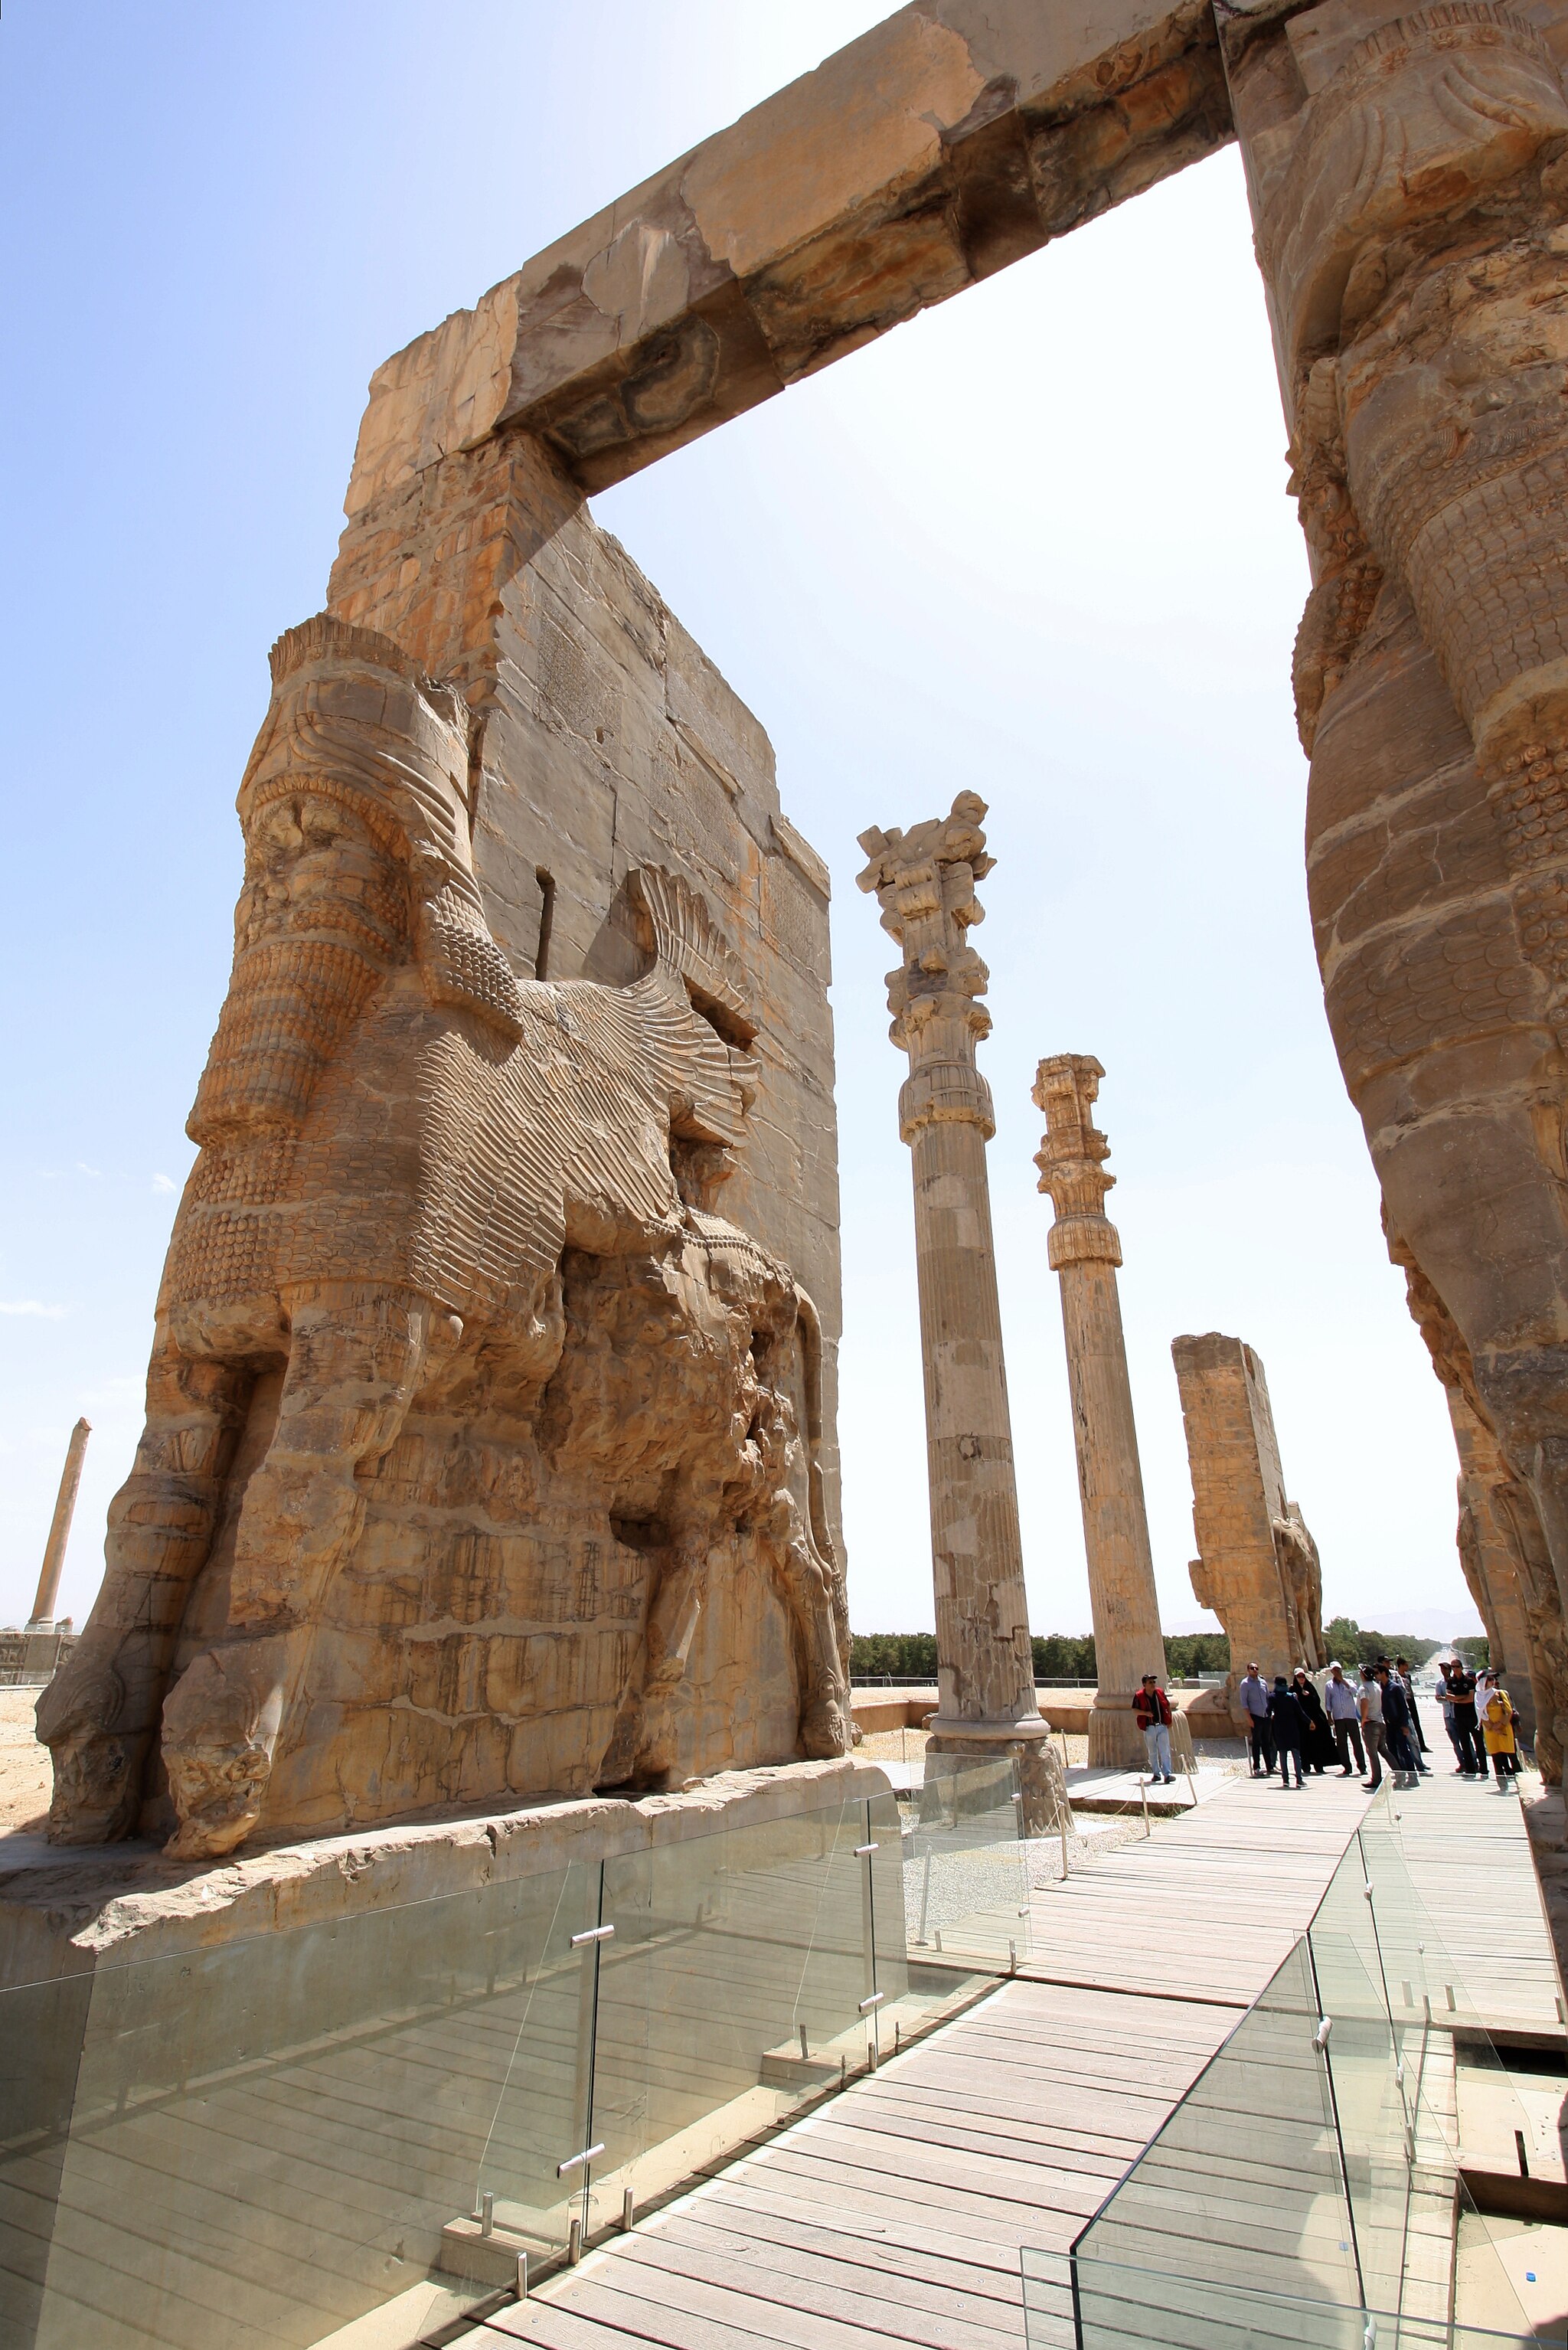
Title: Persepolis - Gate of all nations (18518540338)
Description: Persepolis - Gate of all nations
Date: 2015-06-11 11:31
Categories: Gate of All Nations, Flickr images reviewed by FlickreviewR 2, Files from Blondinrikard Fröberg Flickr stream